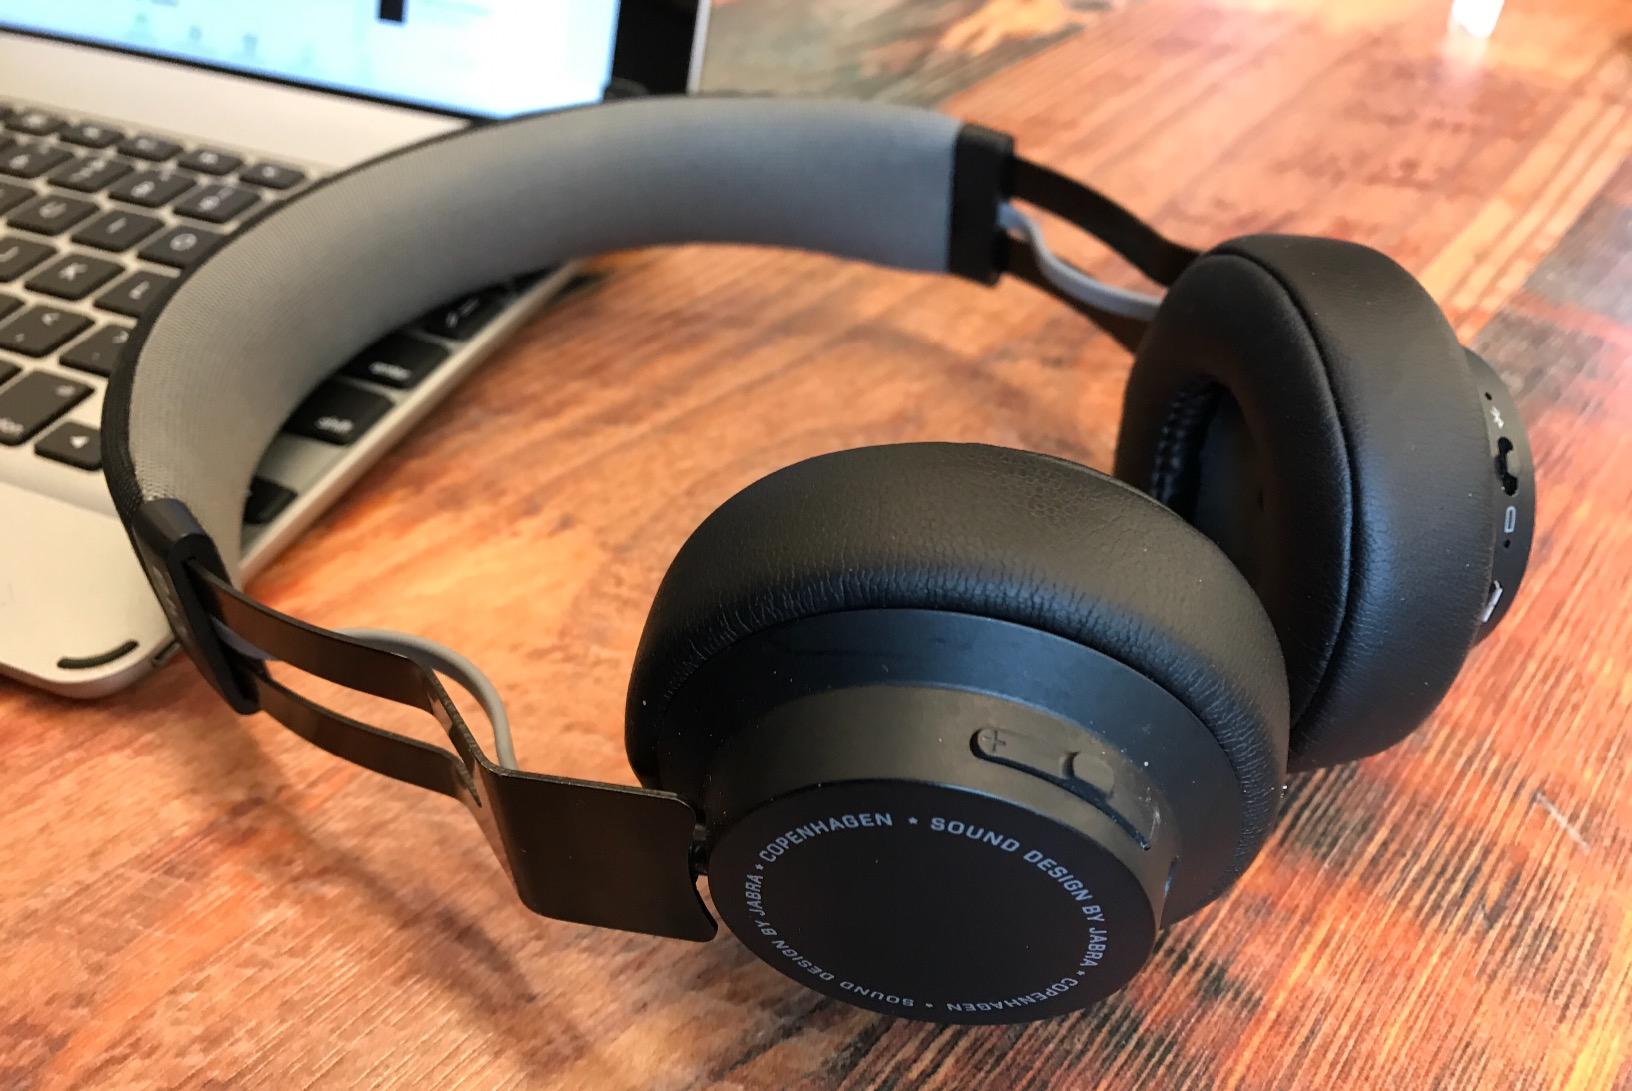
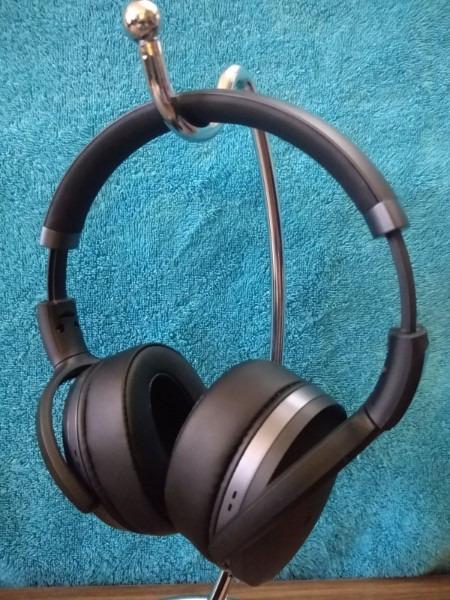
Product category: headphones
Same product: no